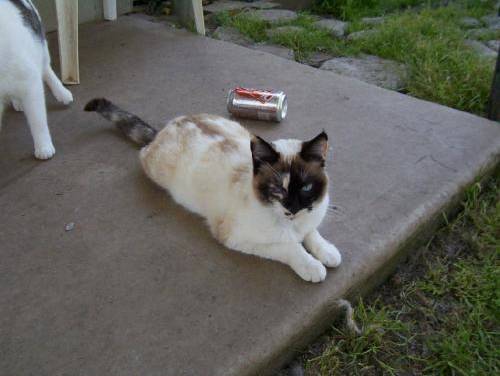
Label: cat